Rügen chalk

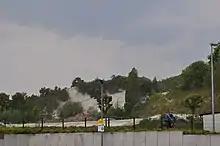
Old chalk quarry in Sassnitz

By 1720, chalk was used in the Granitz for the production of quicklime (CaO). However, the Rügen chalk industry had not began until the first half of the 19th century. It was started by the entrepreneur and naturalist Friedrich von Hagenow (1797-1865). In 1832 he leased the chalk quarries in the Stubnitz and opened a factory in Greifswald. At that time, the raw chalk was delivered by ship from Jasmund to Hagenow's factory. Through a process known as slurrying, the raw chalk was separated from the undesirable rock components such as flint (see above) and finer-grained impurities (known as "Grand"). The excavation and preparation of the chalk were carried out almost exclusively with strenuous manual labor.